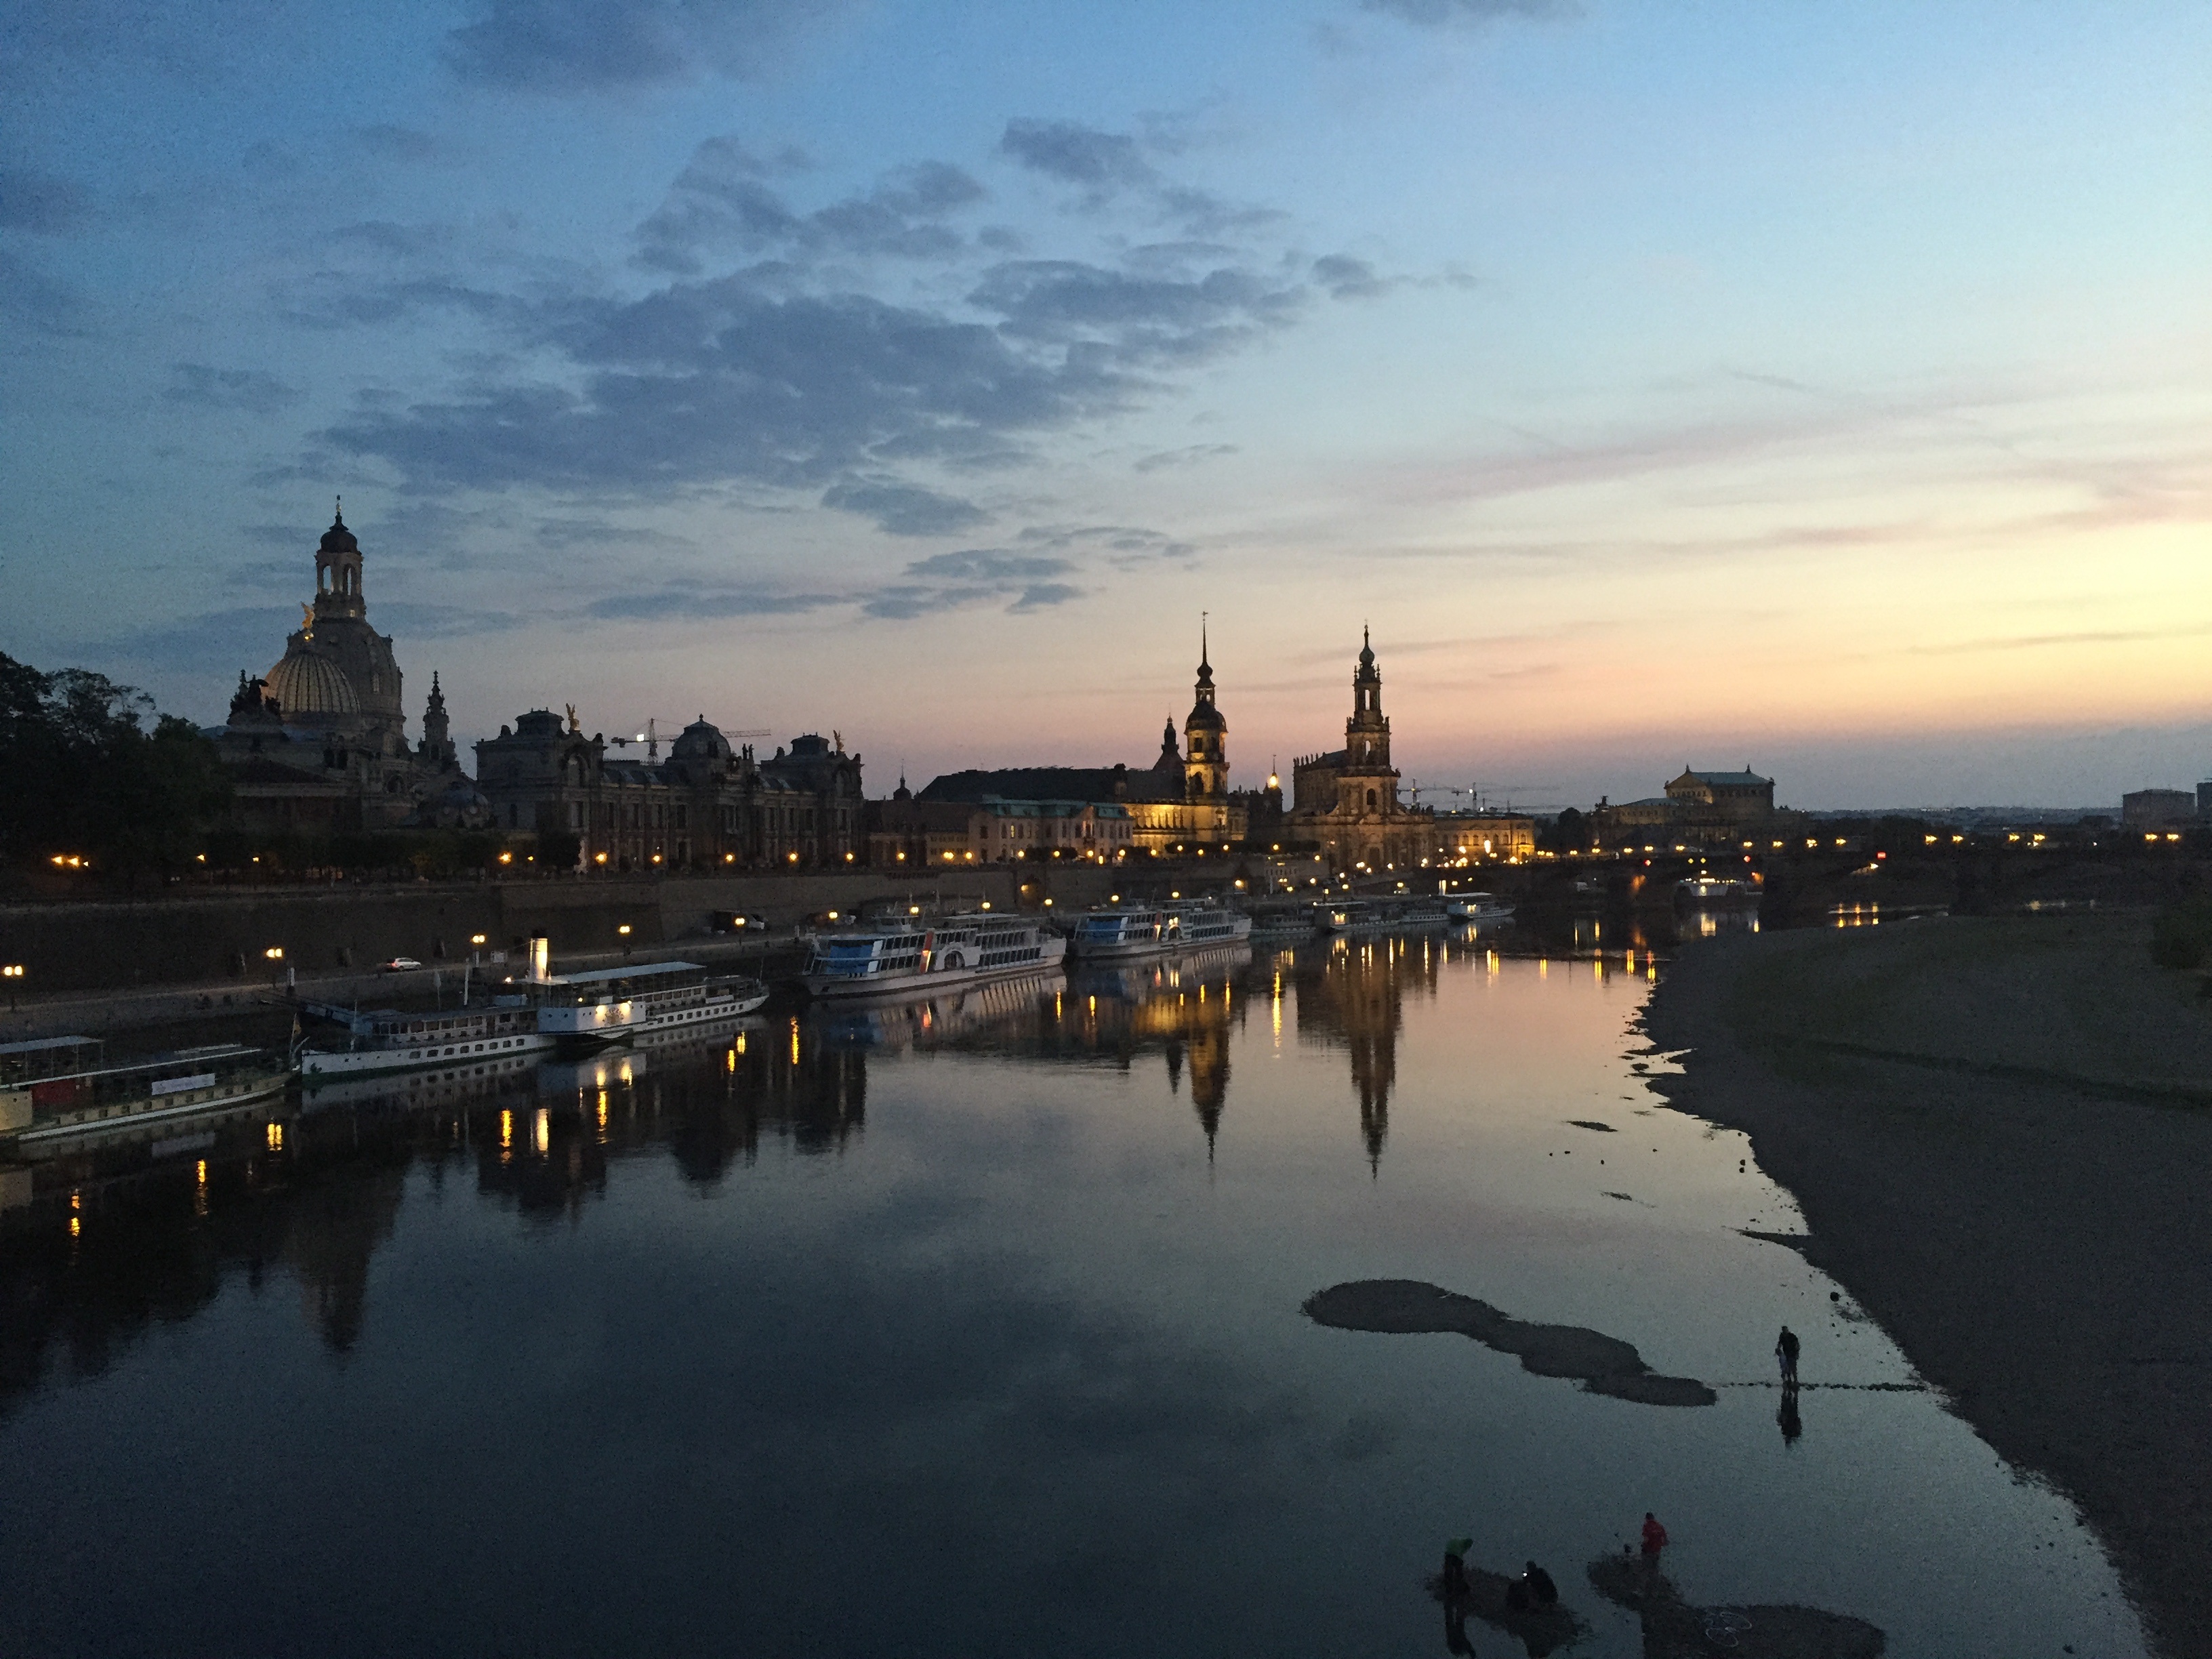
sea, horizon, cloud, sky, sunrise, sunset, skyline, morning, dawn, city, river, cityscape, dusk, evening, reflection, bay, harbor, waterway